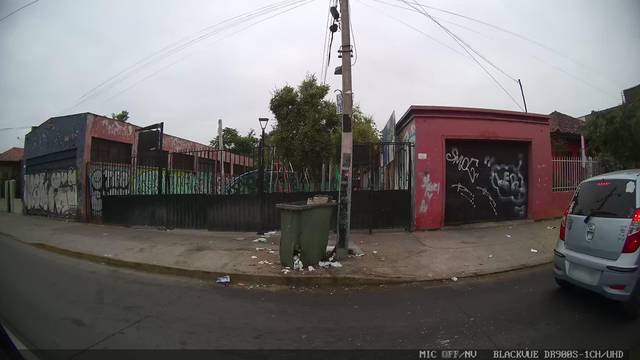
Region: Chile
Coordinates: -33.471, -70.644